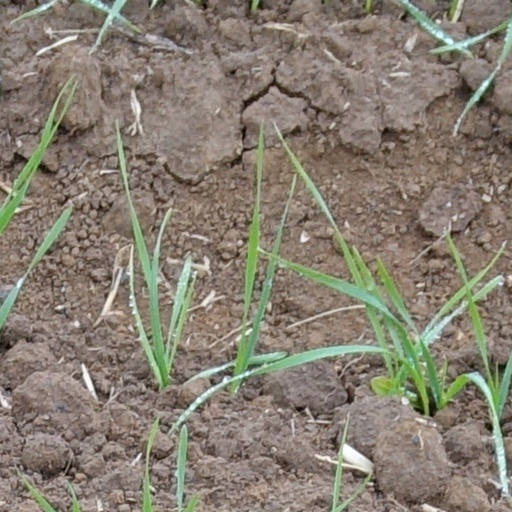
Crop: wheat